Muscadet

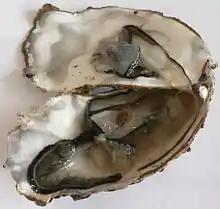
Muscadet has been described by Jon Bonné as the "perfect oyster wine"

The classic food and wine pairings in the Pays Nantais region is of Muscadet with the local seafood, particularly oysters. Other seafood dishes with which Muscadet pairs well include lobster, shrimp and mullet. San Francisco Chronicle wine editor Jon Bonné called Muscadet "the perfect oyster wine". The moderate alcohol level of Muscadet allows it to complement many types of dishes without overwhelming them. The light, crisp acidity can "cut through" (meaning it stands out against) rich, creamy dishes which can be a refreshing change of pace for the palate.